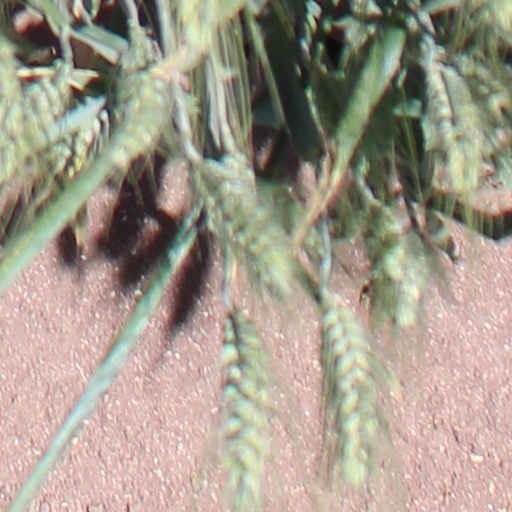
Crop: wheat